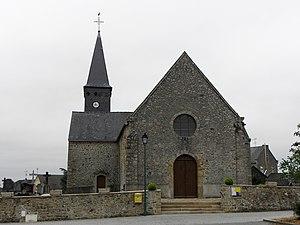
Église de Saint-Cyr-le-Gravelais (53). Façade occidentale.
La liste des églises de la Mayenne recense de manière exhaustive les églises, cathédrale et basiliques situées dans le département français de la Mayenne.
Saint-Cyr-le-Gravelais est une commune française, située dans le département de la Mayenne en région Pays de la Loire, peuplée de 544 habitants.